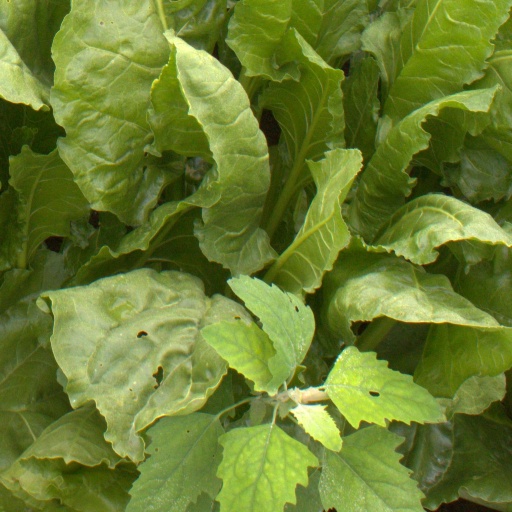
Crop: sugar beet